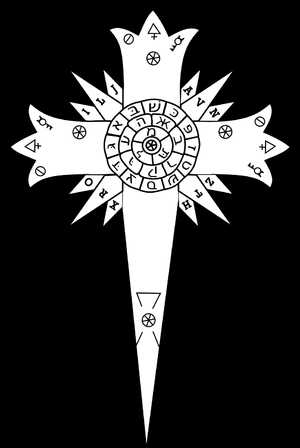
croix de la congrégation de l'ombre dans D.Gray-man